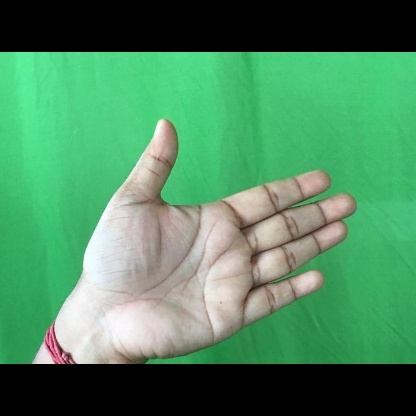
Mudra: Ardhachandran